Jyväskylä Defence Corps Building

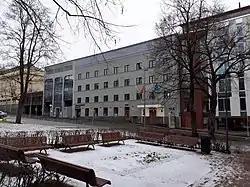
The Defence Corps Building in 2020, after renovation

The Defence Corps Building (Finnish: Suojeluskuntatalo), also known as the Government Building (Finnish: Valtiontalo), is a public building located in central Jyväskylä, Finland, designed by the Finnish architect Alvar Aalto, and completed in 1929.